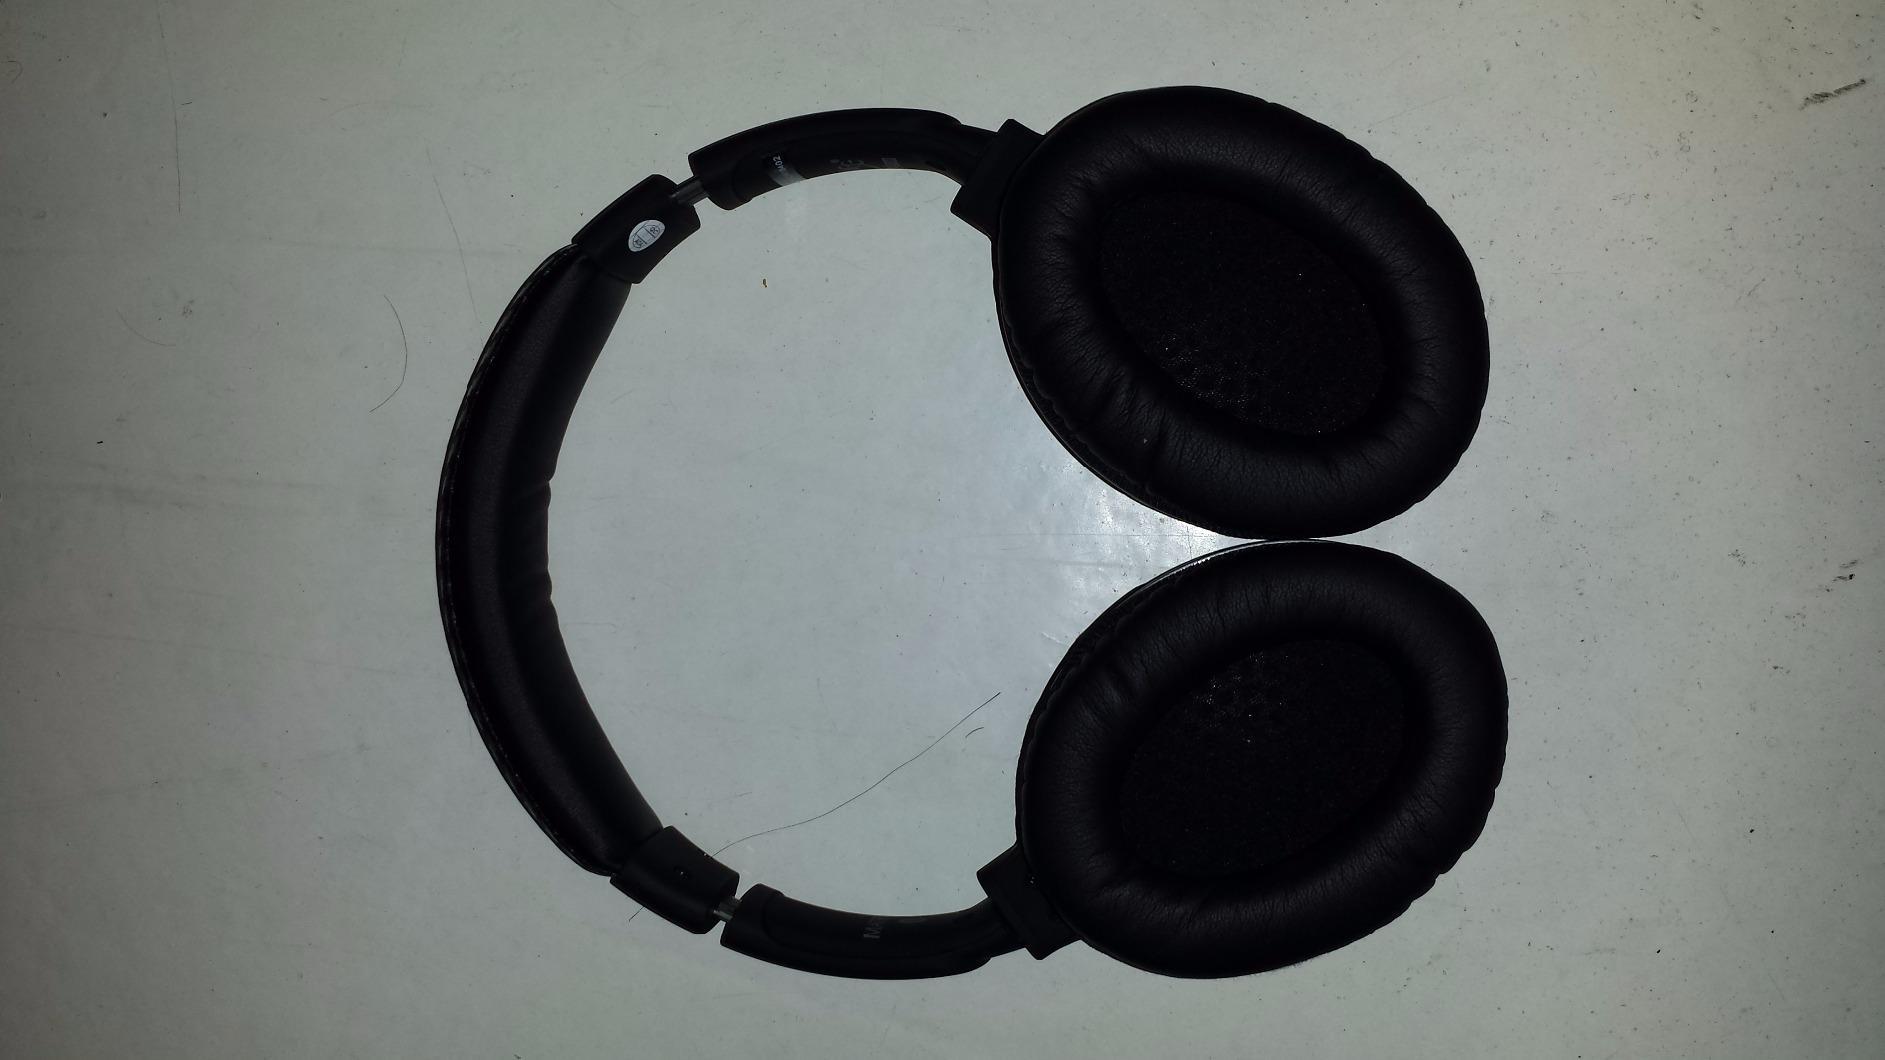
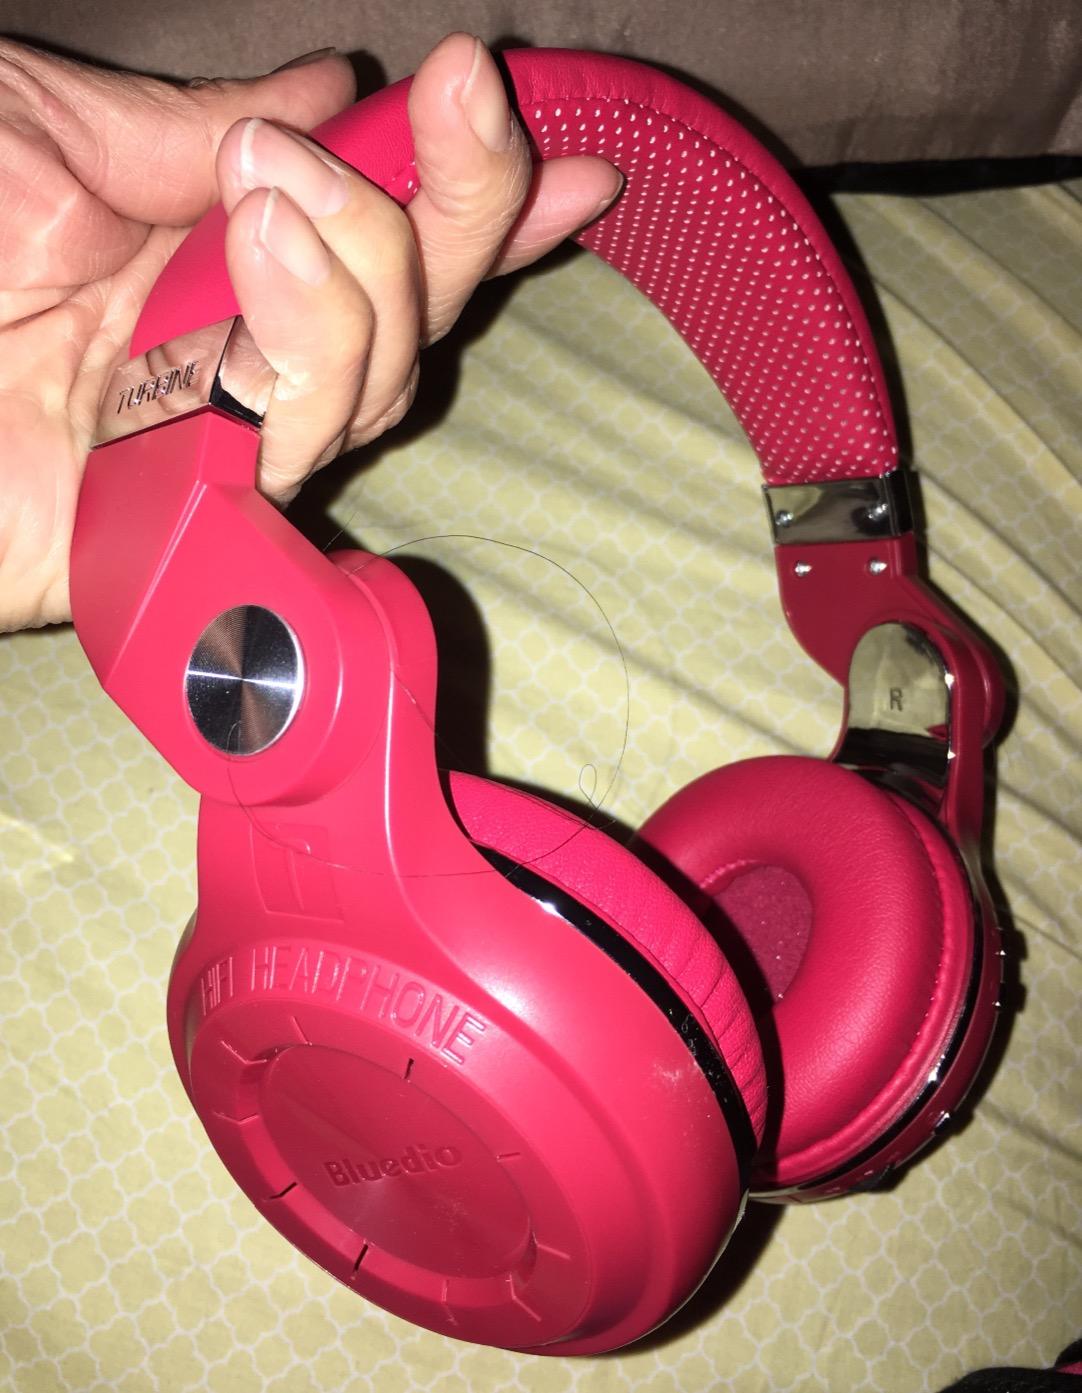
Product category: headphones
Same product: no